Swami Abhedananda

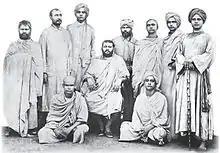
Alambazar Math, 1896 (farewell to Swami Abhedananda leaving for the US)(from left) standing: Swami Adbhutananda, Yogananda, Abhedananda, Trigunatitananda, Turiyananda, Nirmalananda, and Niranjanananda; sitting: Swamis Subodhananda, Brahmananda (on chair), and Akhandananda

In 1922, he crossed the Himalayas on foot and reached Tibet, where he studied Buddhist philosophy and Tibetan Buddhism. In Hemis Monastery, he claimed to have discovered a manuscript on the lost years of Jesus, which has been incorporated in the book "Swami Abhedananda's Journey into Kashmir & Tibet" published by the Ramakrishna Vedanta Math. Years earlier, writer Nicolas Notovitch claimed to have found the same manuscript in the same place; however, when philologist Max Müller wrote to the monastery to ask for further details, the lama confirmed that no Westerner had visited the monastery in the fifteen years prior, and that no such manuscript existed. Müller concluded that the story was a hoax; other historians agree.